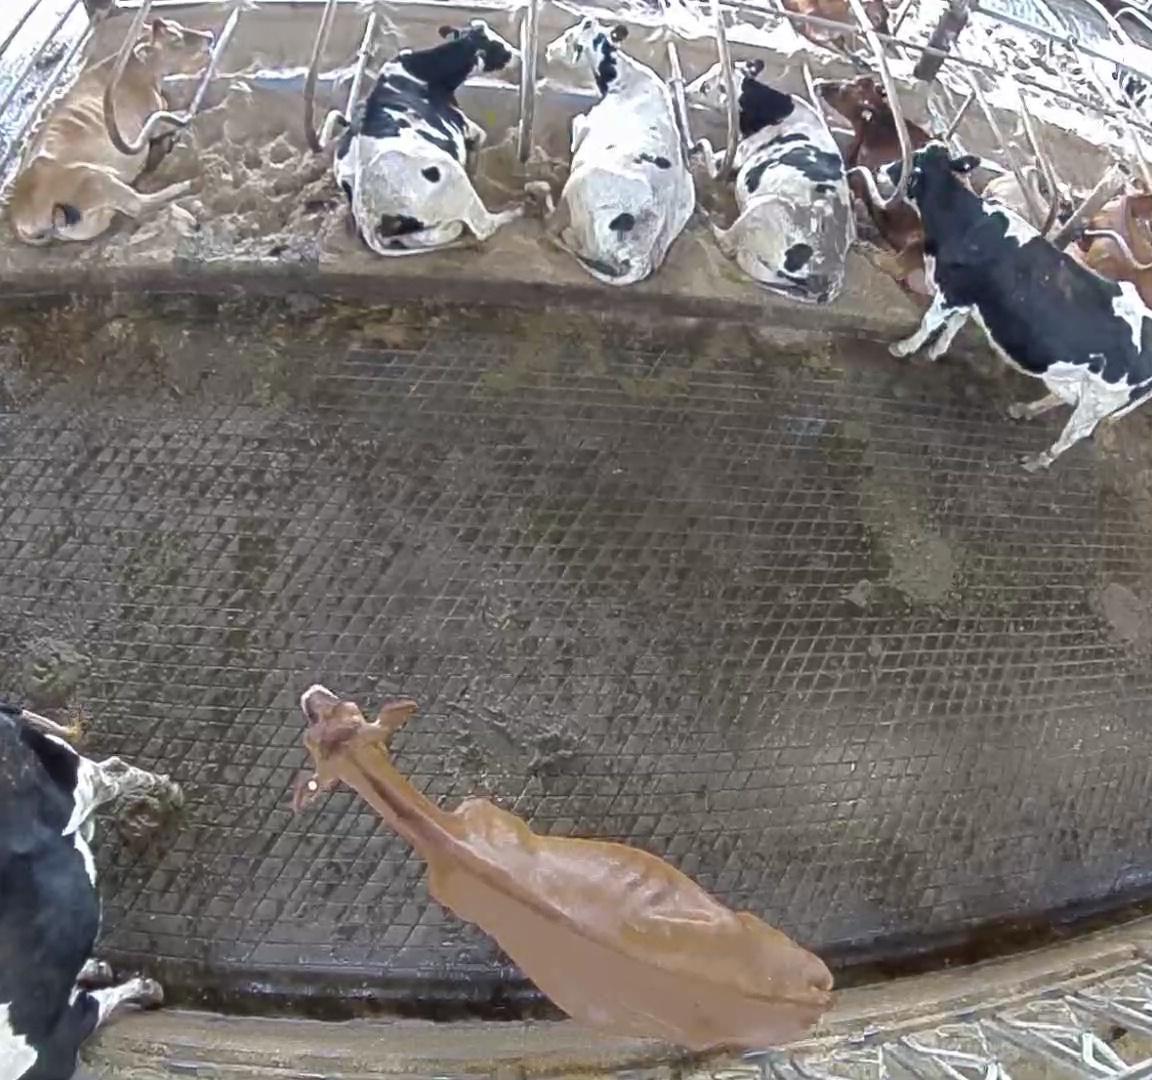
Number of cows: 10